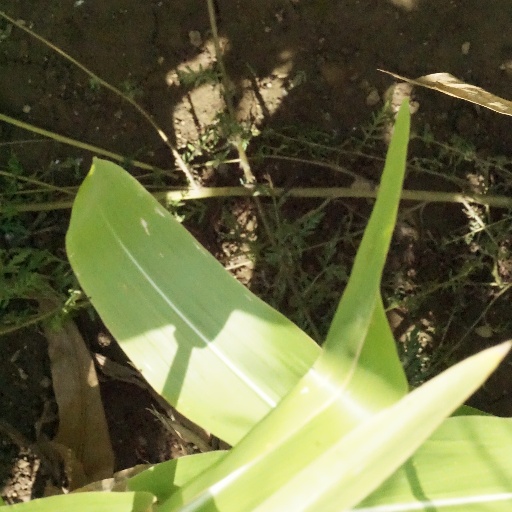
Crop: maize; corn